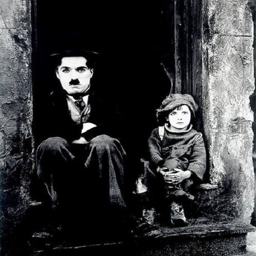
first greatest child actor in the world